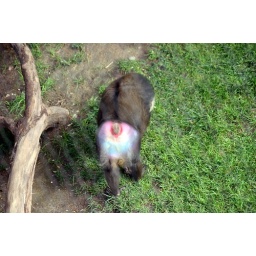
A male Mandrill. (&amp;quot;Man-Ape&amp;quot;) The largest species of monkey in the world.